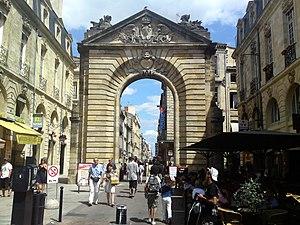
Porte Dijeaux à Bordeaux, France
Cet article recense les monuments historiques de Bordeaux, en France.
Monuments et lieux touristiques de Bordeaux, ville de Gironde.
André Portier est un architecte français né en 1702 à Amboise et mort en 1770 à Leugny dans la commune d'Azay-sur-Cher.